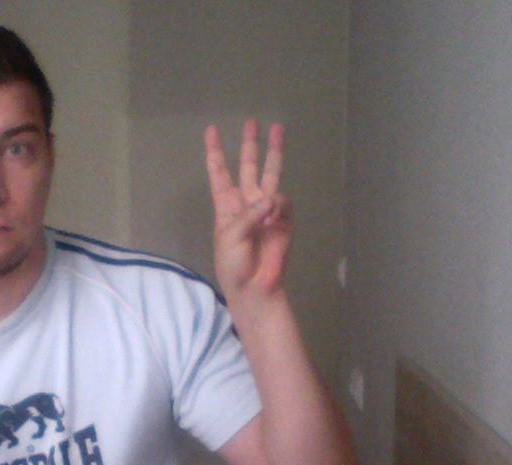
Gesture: three